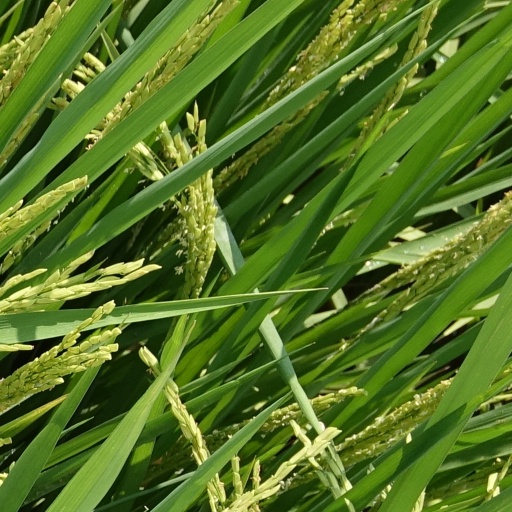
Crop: rice